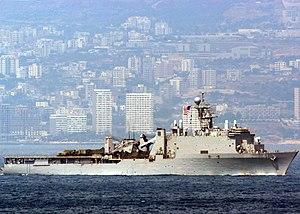
L'USS Whidbey Island participe au rapatriement de citoyens américains à Beyrouth (Liban).
La classe Whidbey Island est une classe de Landing Ship Dock, selon la liste des codes des immatriculations des navires de l'US Navy, c'est-à-dire un bâtiment militaire de transport de chalands de débarquement, comportant un radier immergeable, d'où peuvent débarquer des troupes